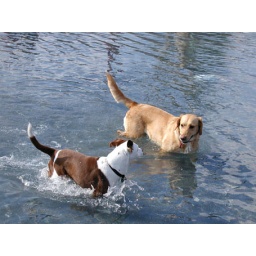
dogs and cats in amsterdam